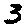
Label: 3